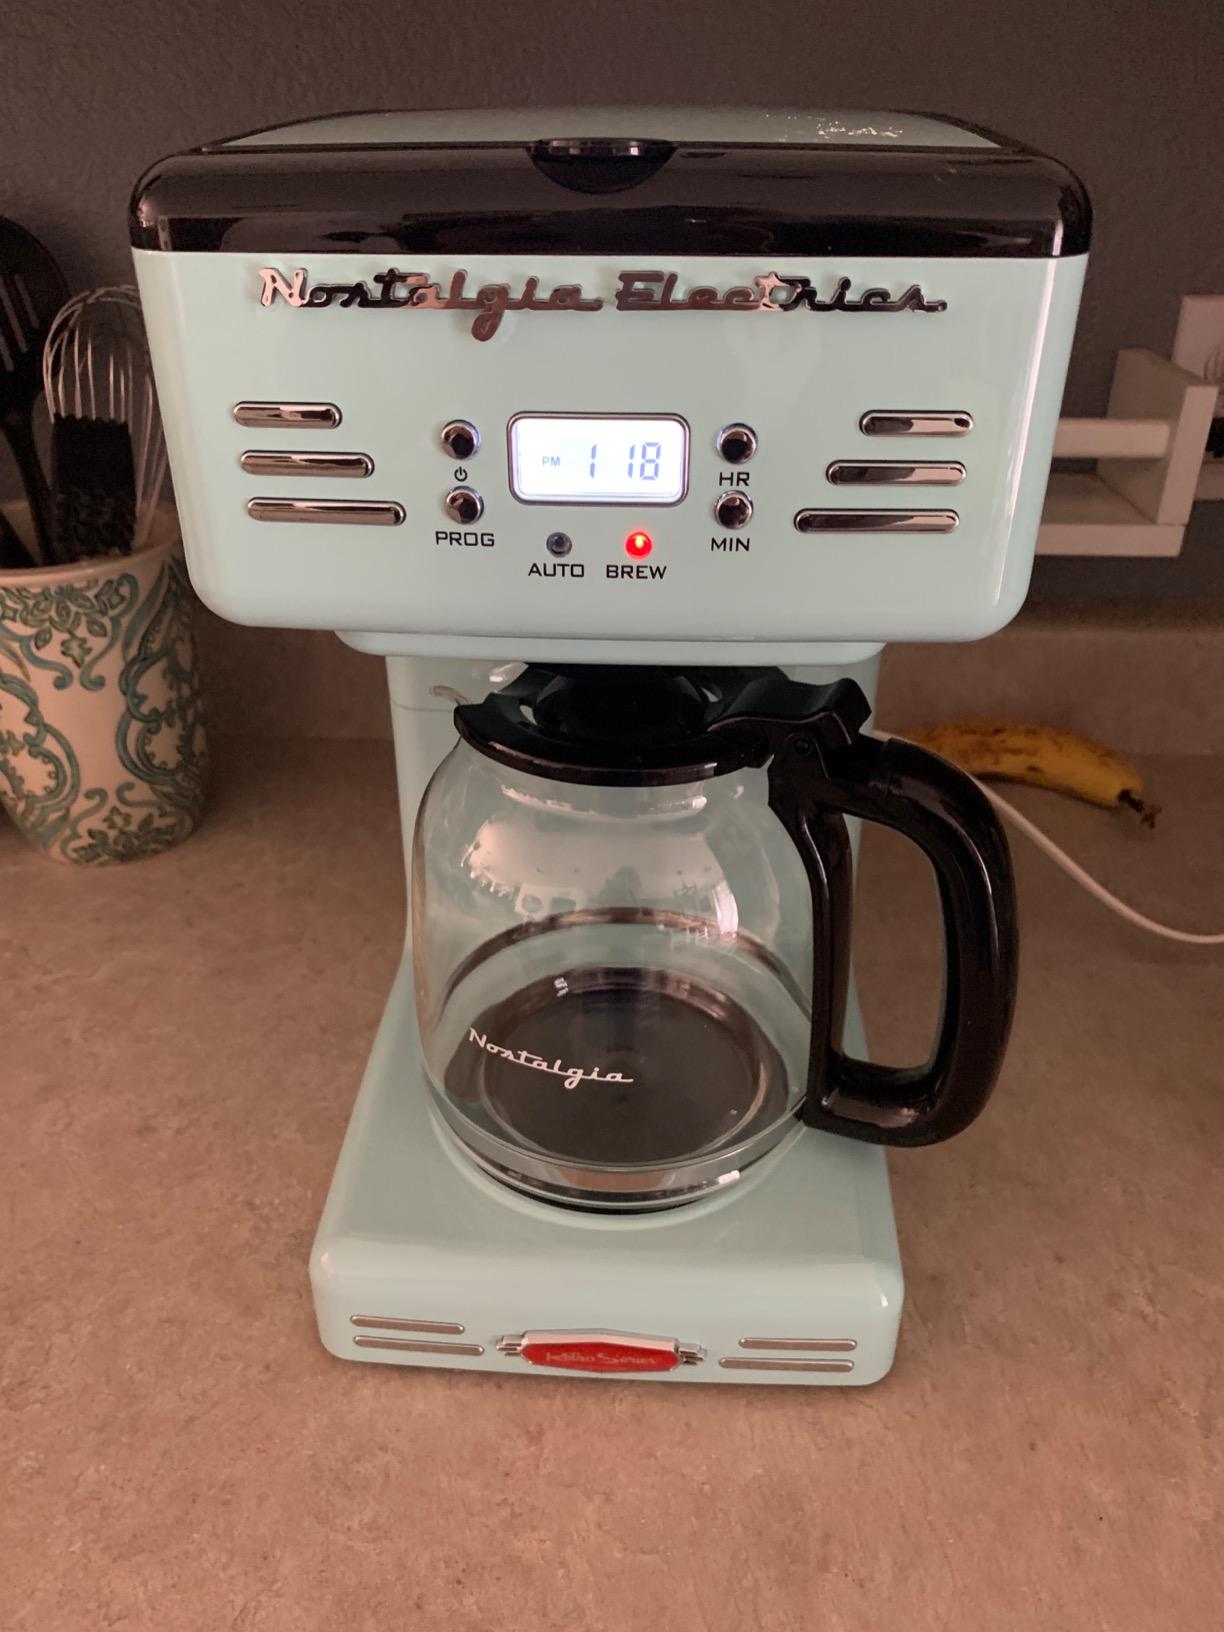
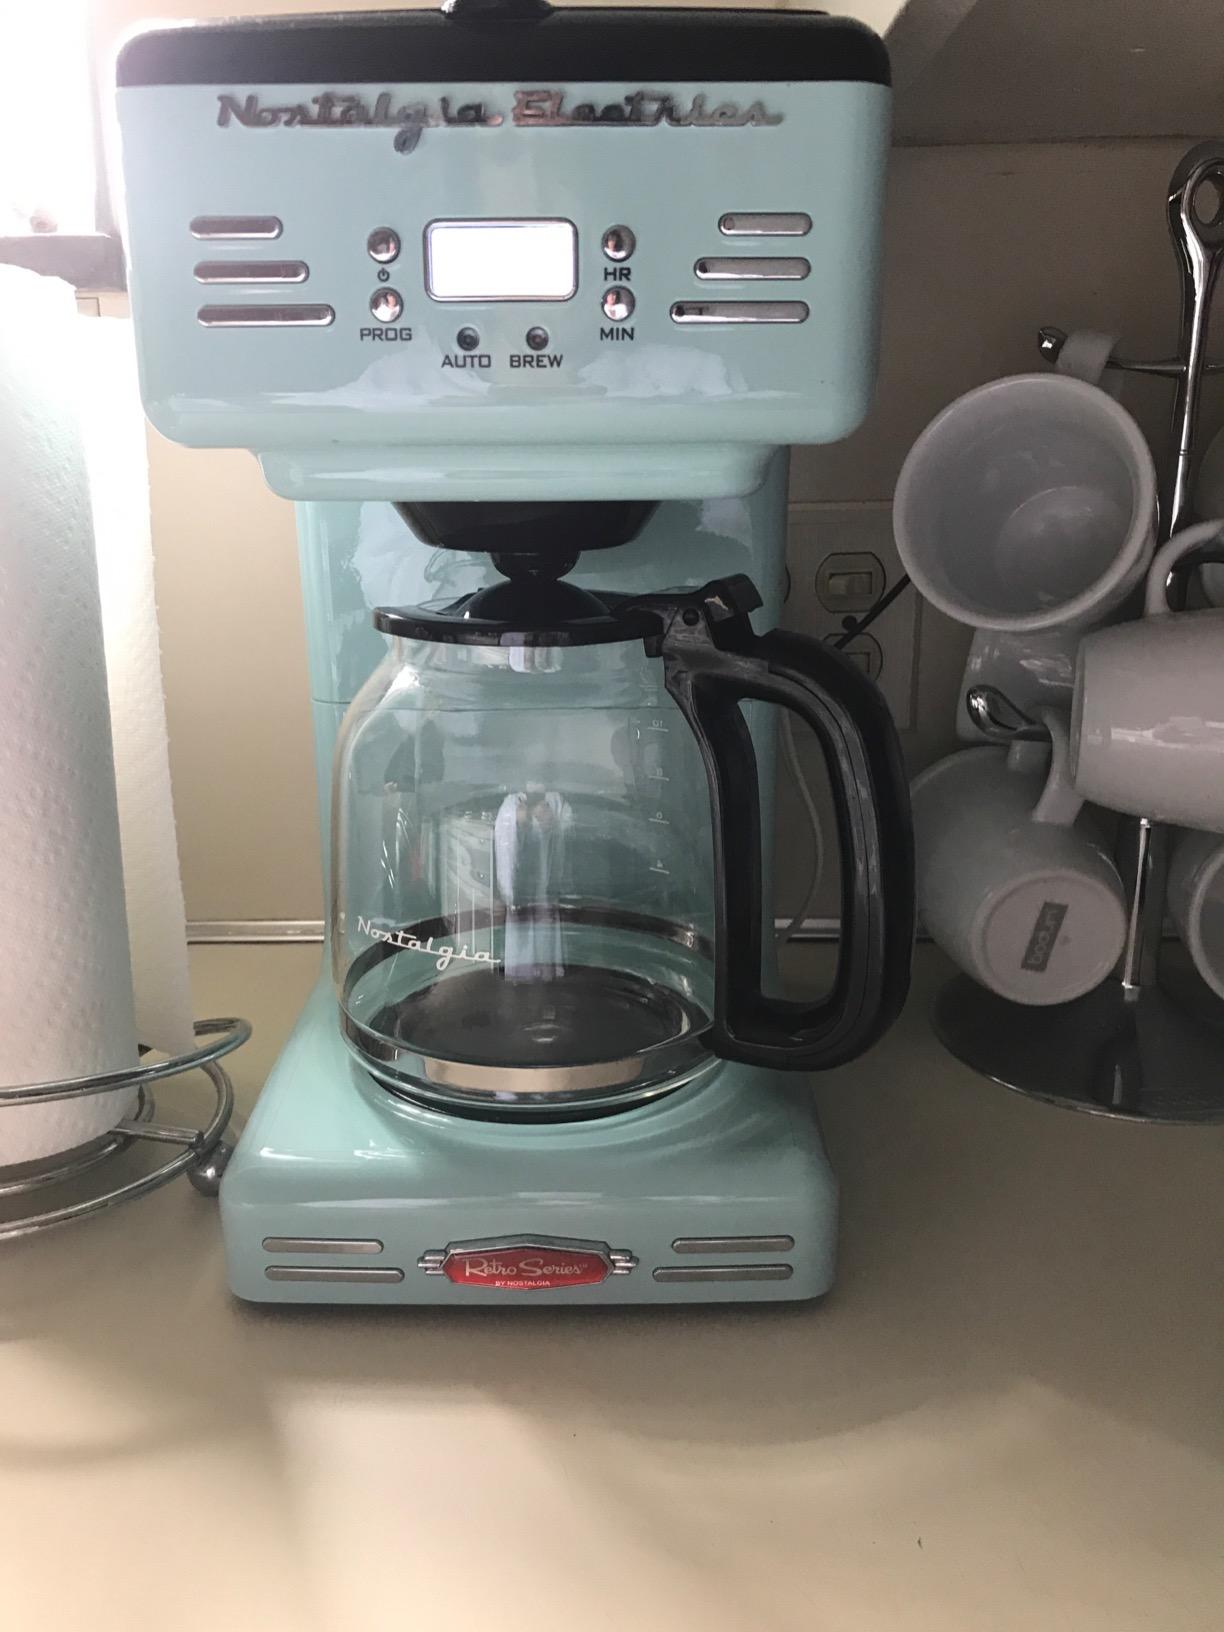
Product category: items_tea
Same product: yes